John Harbach House

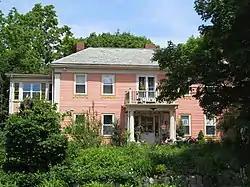
John Harbach House

The John Harbach House is a historic house at 303 Ward Street in Newton, Massachusetts. The -story wood-frame house was built c. 1800, and is one of a few surviving Federal style houses in Newton Centre. It is one of three that are associated with the Ward family, who were early settlers of the area. The house has pilastered corners and mitered window moulding strips, and a porch sheltering the front entry that is Colonial Revival in styling. It is currently painted pink with white trim.